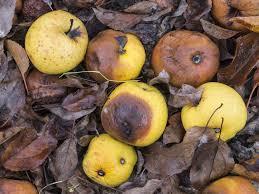
Label: apples